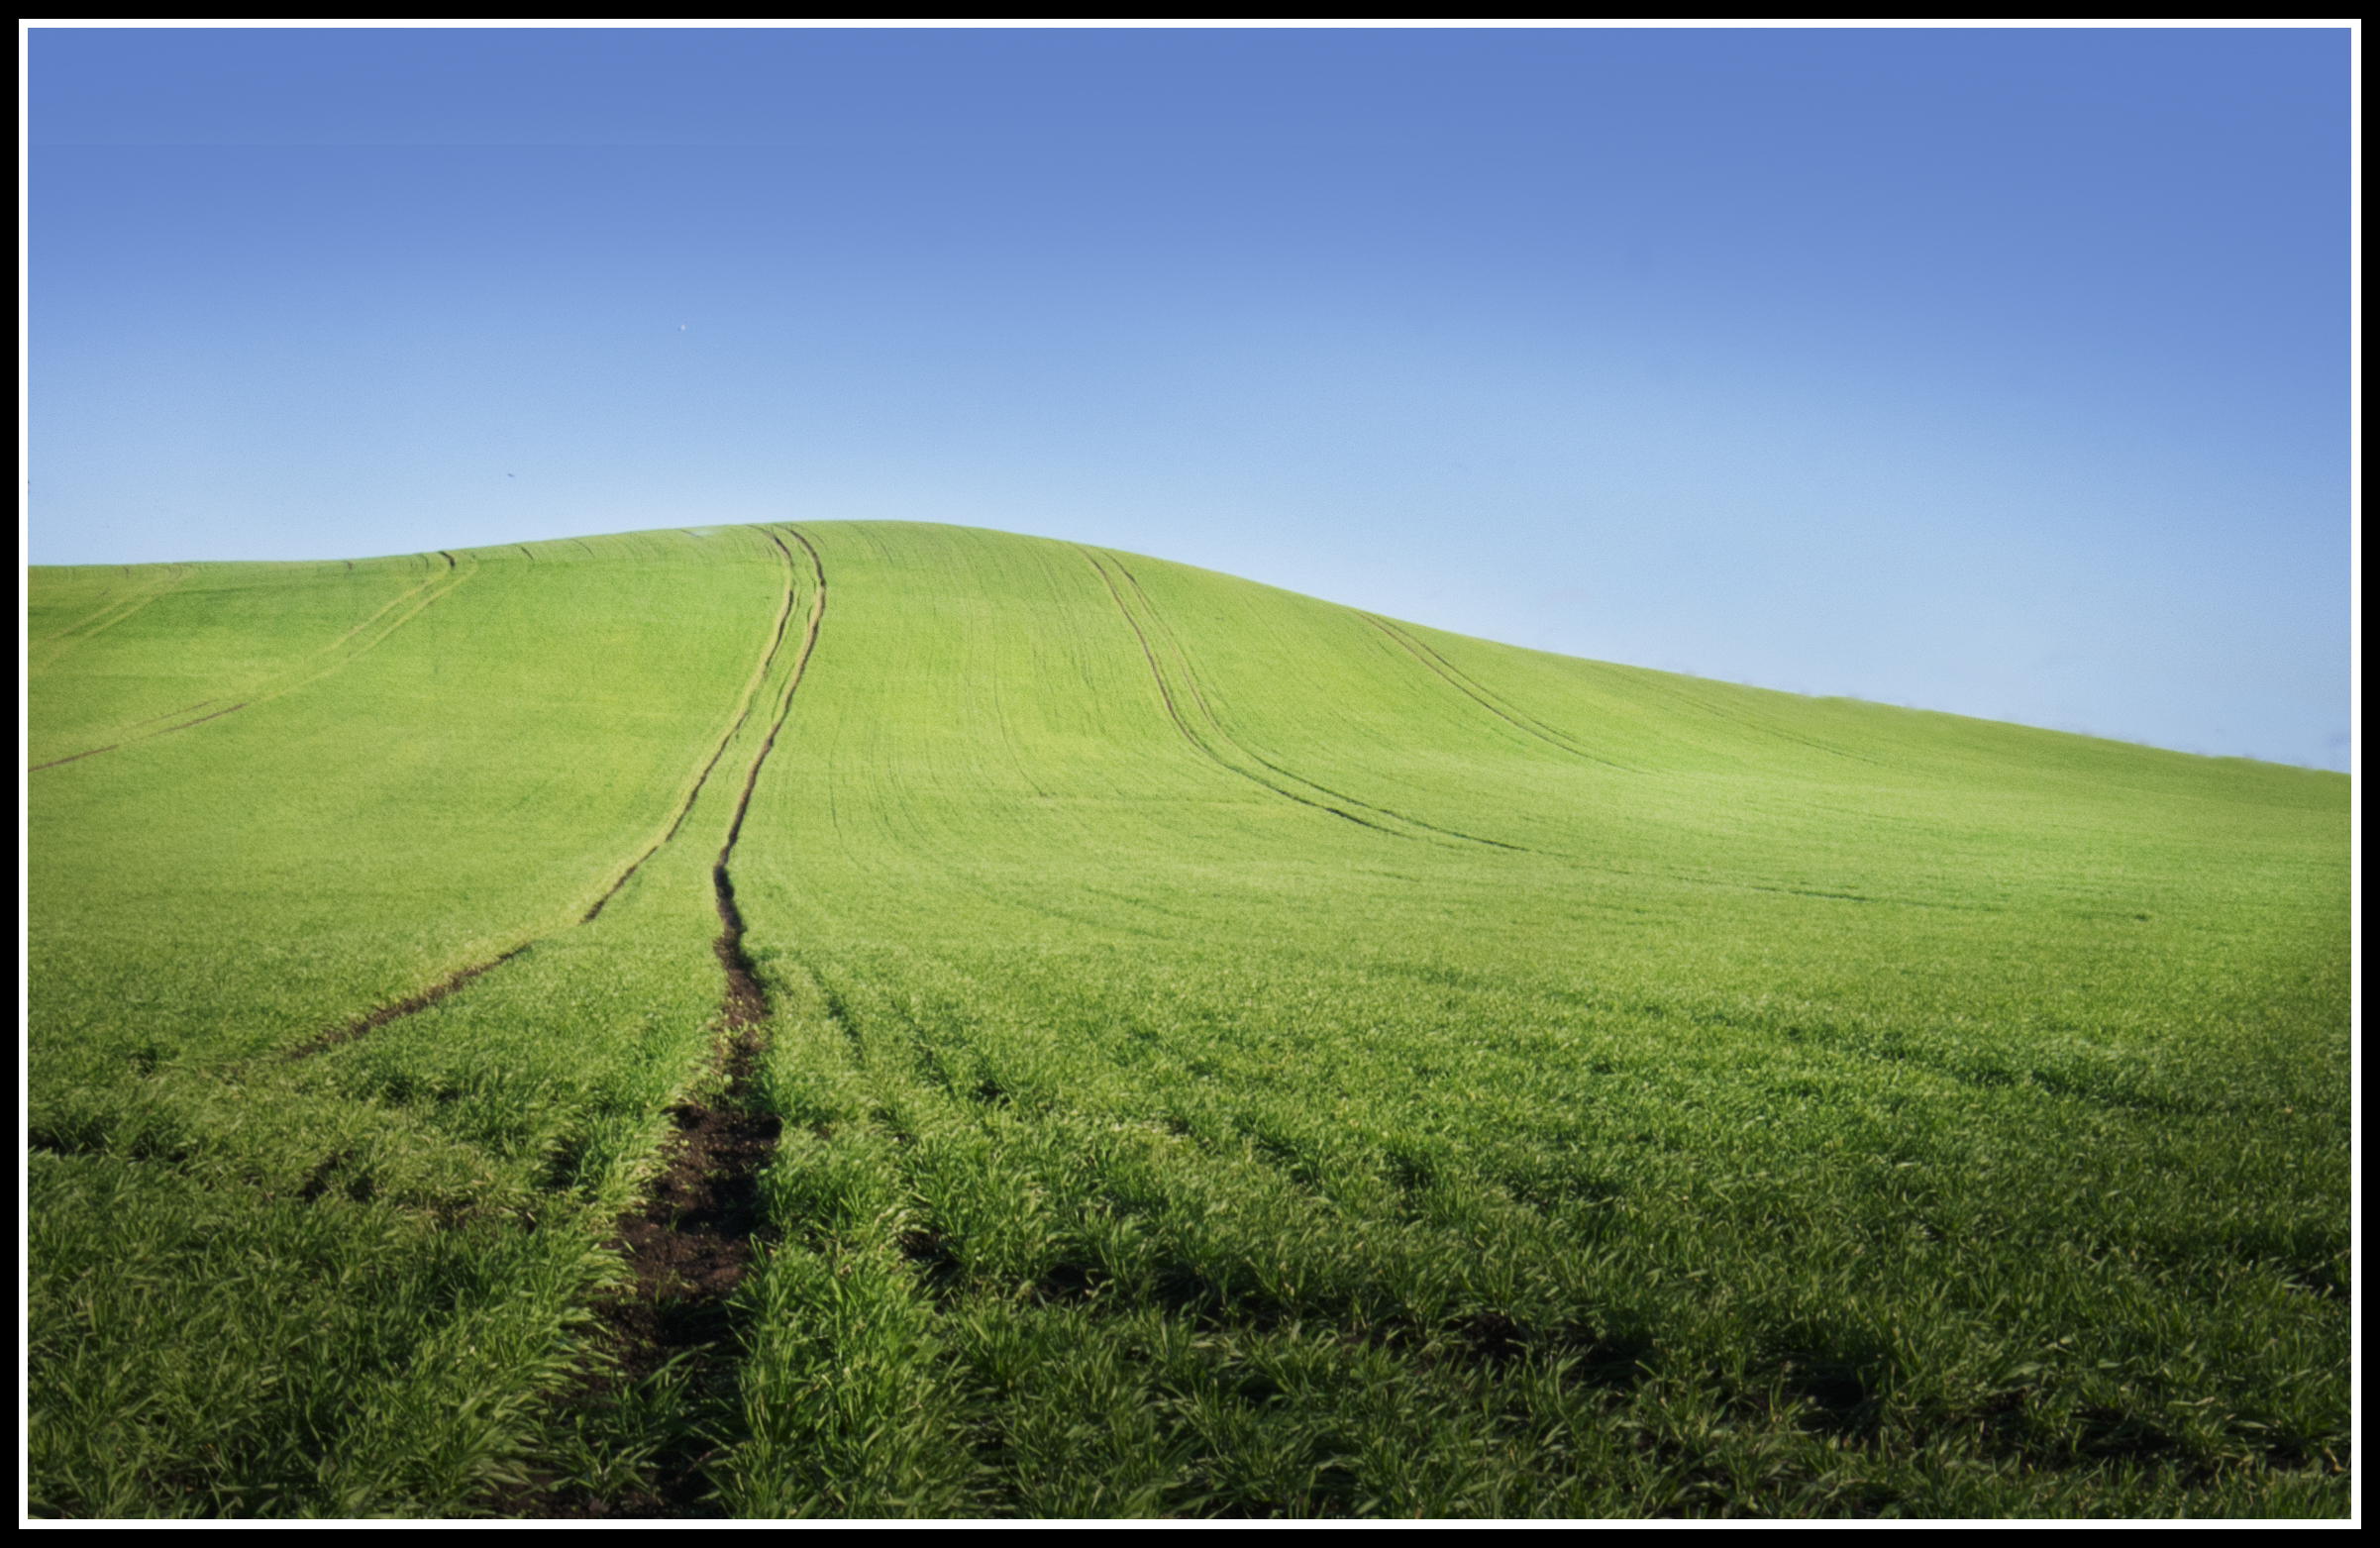
landscape, nature, grass, horizon, plant, sky, field, farm, lawn, meadow, prairie, hill, round, green, crop, pasture, soil, blue, agriculture, plain, farmland, skies, grassland, crops, plateau, common, pentax, sigma, habitat, simple, ecosystem, gass, wakefiled, k5, heathcommon, steppe, rural area, natural environment, grass family